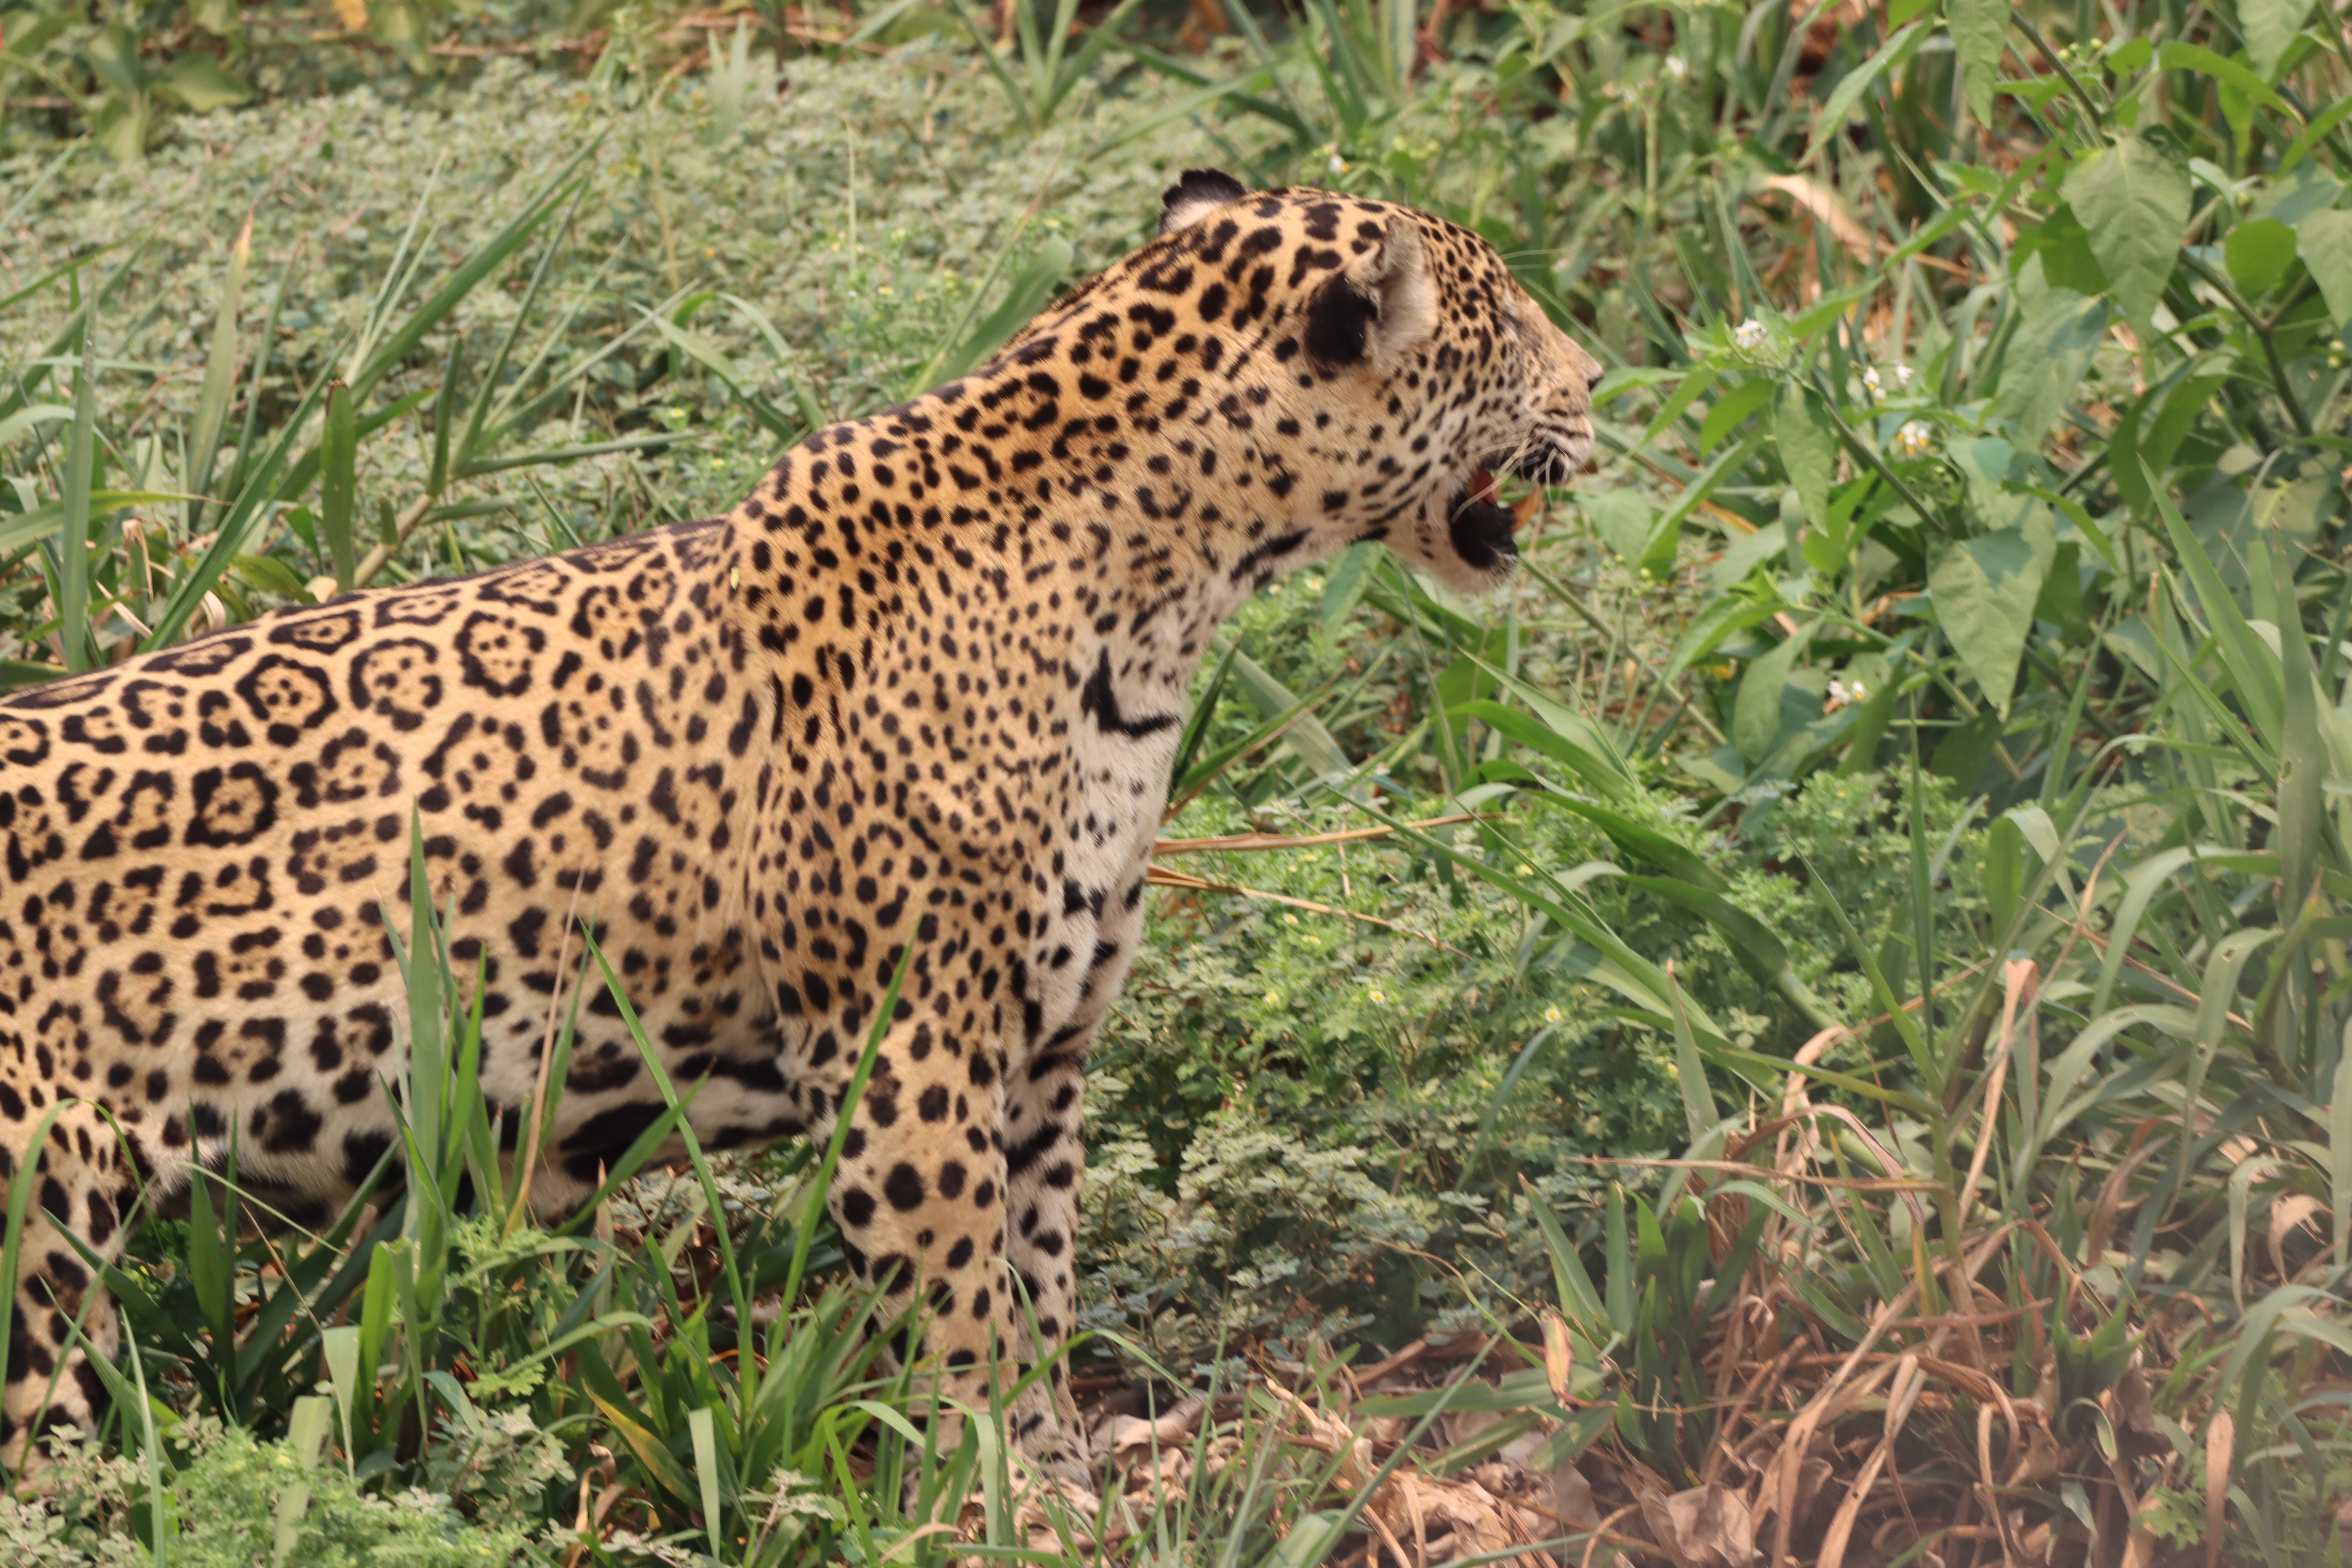
Jaguar: Overa